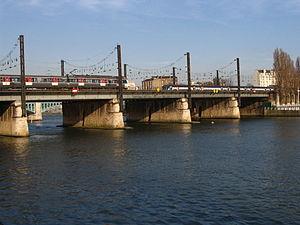
Les Hauts-de-Seine sont un département français se situant dans la métropole du Grand Paris, en région Île-de-France. L'Insee et la Poste lui attribuent le code 92. Ses habitants, au nombre de 1 609 306 lors du recensement de 2017, sont appelés les Altoséquanais. Les Hauts-de-Seine, d'une superficie de 176 km², sont le deuxième département français au regard de la densité de population, avec environ 9 143,8 habitants par kilomètre carré. La préfecture est Nanterre.